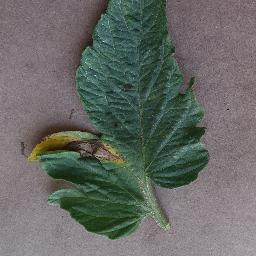
Label: Tomato___Early_blight